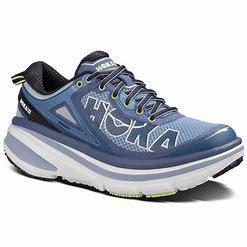
Brand: Hoka
Model: 100